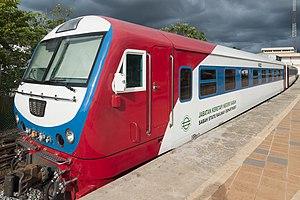
Le Chemin de fer d’État de Sabah est un réseau ferroviaire situé dans l'île de Bornéo dans l’État du Sabah en Malaisie orientale. La ligne est créée en 1898 pour répondre aux besoins de transport des récoltes de tabac et de caoutchouc situées à l'intérieur des terres. En 2017 la ligne unique longue de 134 km continue de fonctionner en transportant du fret et des voyageurs.